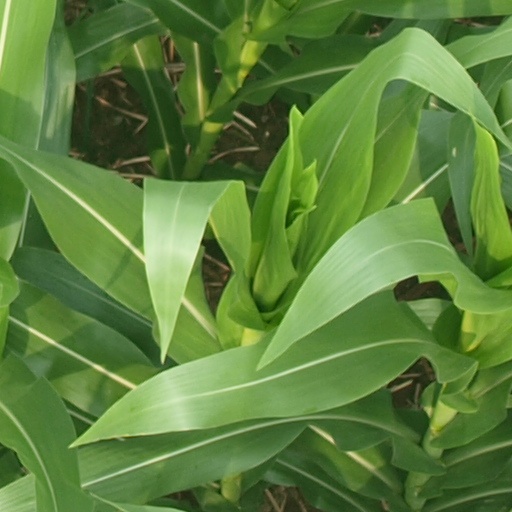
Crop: maize; corn